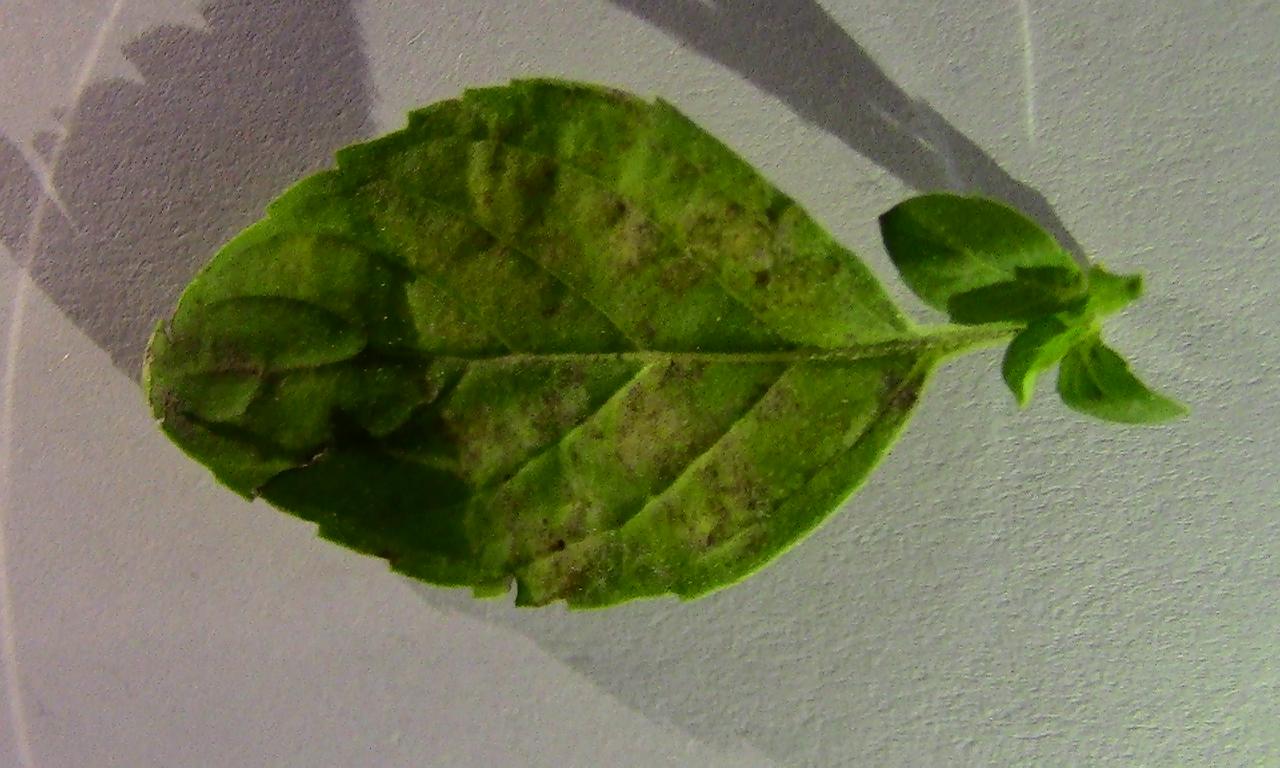
Label: Spoiled